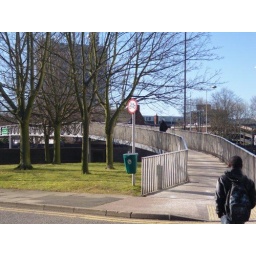
The bridge I walk over to get to the train station from university